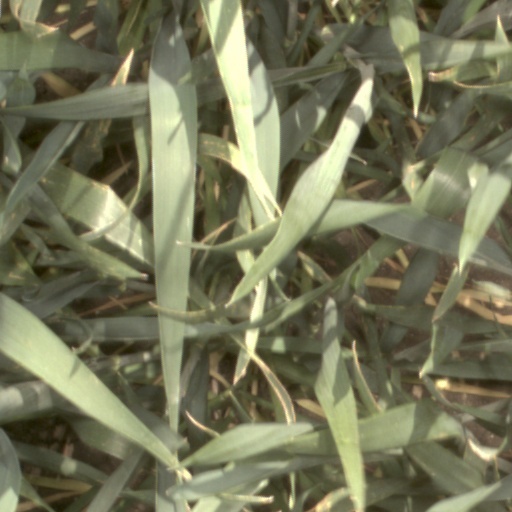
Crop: wheat